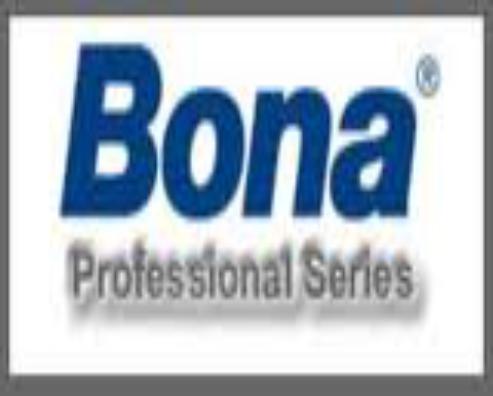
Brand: Bona
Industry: Others